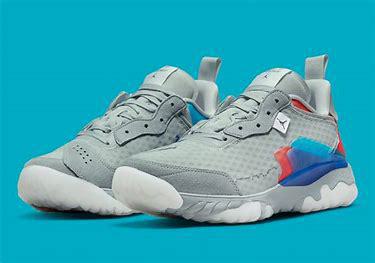
Brand: Jordan
Model: Delta